Tasman Empire Airways Limited

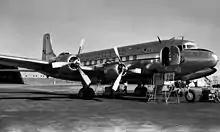
Douglas DC-6: BCPA VH-BPH "Discovery" at Brisbane. TEAL ZK-BGC "Arahia" from May 1954

The Douglas DC-6 was flown by TEAL between 1954 and 1961. Three were transferred to TEAL after the break-up of British Commonwealth Pacific Airlines (BCPA). Re-registered ZK-BGA "Aotearoa III", -BGB "Arawhata", and -BGC "Arahia". They were original "short bodied" types fitted out with sleeper beds and long range tanks. The aircraft started replacing the flying boats service in May 1954. It meant the transfer of TEAL's Auckland International Airport operations from Mechanics Bay to the shared Whenuapai air force and civilian terminal, where it was to remain until 1965. In September 1956, Douglas ordered the re-skinning of all DC-6 wings. Work was completed on the fleet at Cathay Pacific's Hong Kong engineering facilities to allow a 2000 lb increase in payload. The landplane finally allowed TEAL to expand operations to Nadi, Fiji and from there directly to Tahiti. It also opened up landplane operations to Melbourne, helping move passengers during the 1956 Olympic Games and Brisbane. It also ended the leasing of a Trans Australian Airlines DC-4 operating out of Christchurch on behalf of the airline. Wellington's rebuilt Rongotai Airport handled its first DC-6 service just after it re-opened in 1959, ending trans-Tasman flying boat operations from nearby Evans Bay. Originally to be replaced by the Lockheed L-188 Electra in 1960, the DC-6 remained in service due to engineering issues for the Electra, until 1961. They were handed over to the Royal New Zealand Air Force to be used as troop transports, remaining in service until 1970.